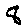
Label: 8